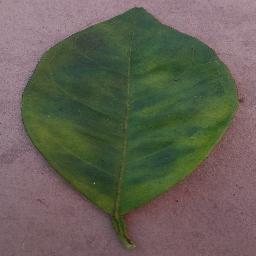
Label: Orange___Haunglongbing_(Citrus_greening)